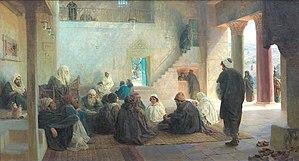
Parmi les docteurs est un tableau du peintre russe Vassili Polenov qui concerne un épisode de la vie de Jésus, réalisé en 1896, durant la période de maturité du peintre.